New Writings in SF 2

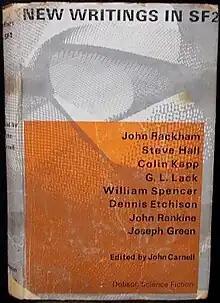
First edition

New Writings in SF 2 is an anthology of science fiction short stories edited by John Carnell, the second volume in a series of thirty, of which he edited the first twenty-one. It was first published in hardcover by Dennis Dobson in 1964, followed by a paperback edition under the slightly variant title "New Writings in S.F.-2" by Corgi in 1965, and an American paperback edition by Bantam Books in October 1966. Selections from this volume, together with others from volumes 1 and 3-4 of the series, were later included in "The Best from New Writings in SF", issued by Dobson in 1971 and Corgi in 1972.